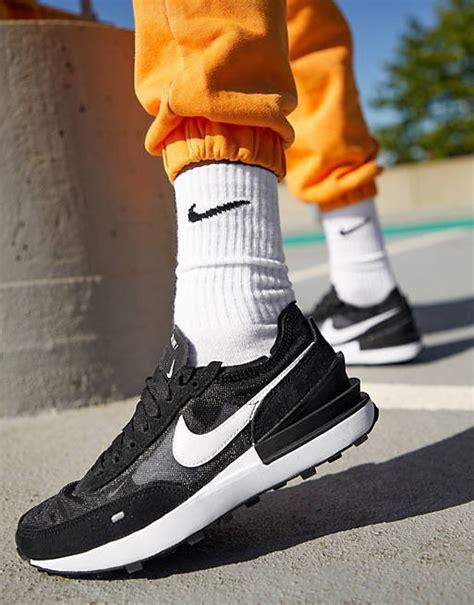
Brand: Nike
Model: Waffle One